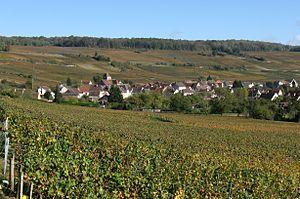
Bonneil. (département de l'Aisne , région Picardie)
Bonneil est une commune française située dans le département de l'Aisne, en région Hauts-de-France.